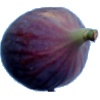
Label: fig